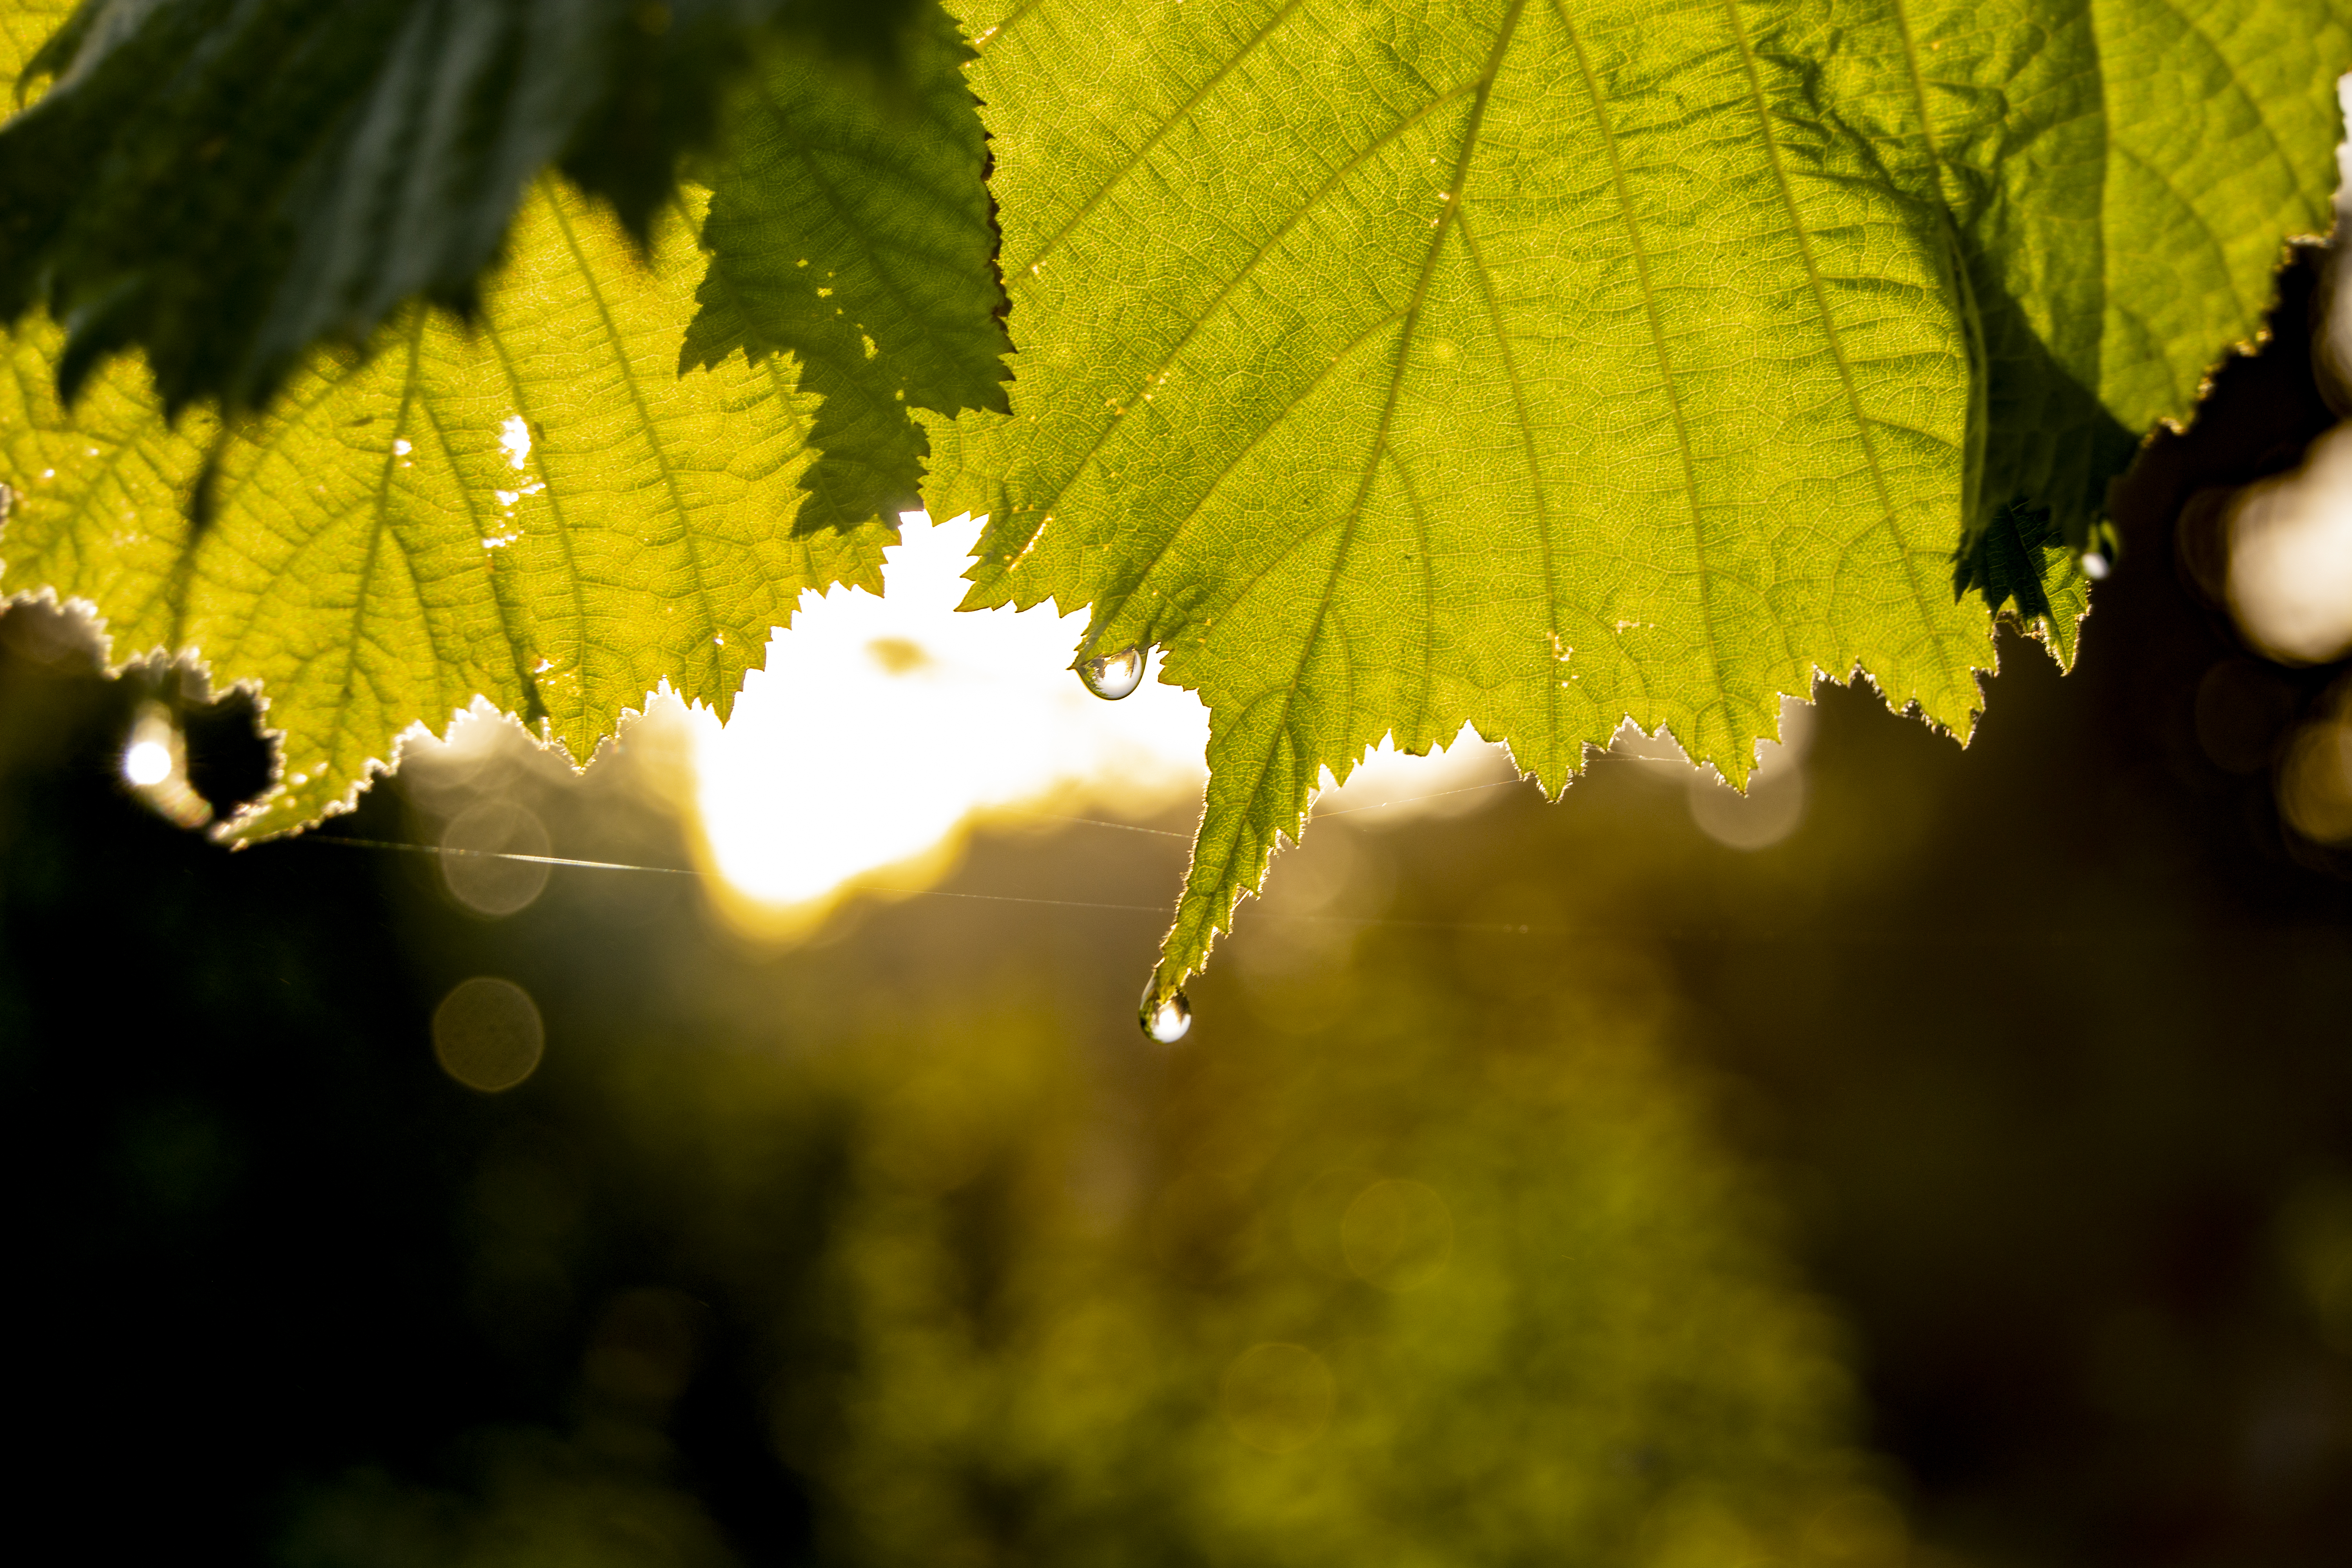
leafs, detail, fall, sky, plant, leaf, natural landscape, twig, yellow, tree, wood, terrestrial plant, deciduous, grass, Tints and shades, landscape, flowering plant, grape leaves, forest, trunk, grapevine family, macro photography, maple leaf, annual plant, temperate broadleaf and mixed forest, symmetry, plant stem, vitis, Northern hardwood forest, vascular plant, autumn, soil, woodland, backlighting, reflection, night, moisture, birch family, pine family, elm family